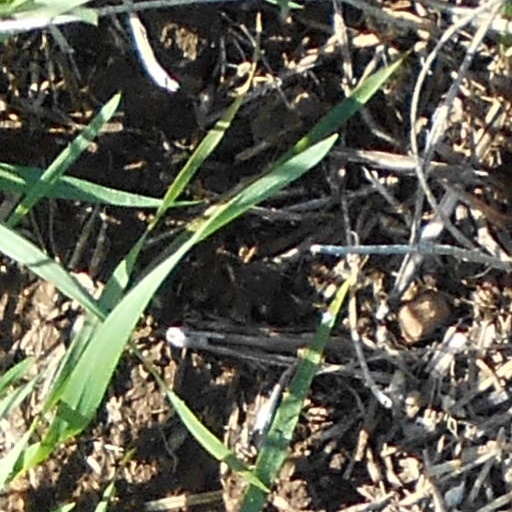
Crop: wheat